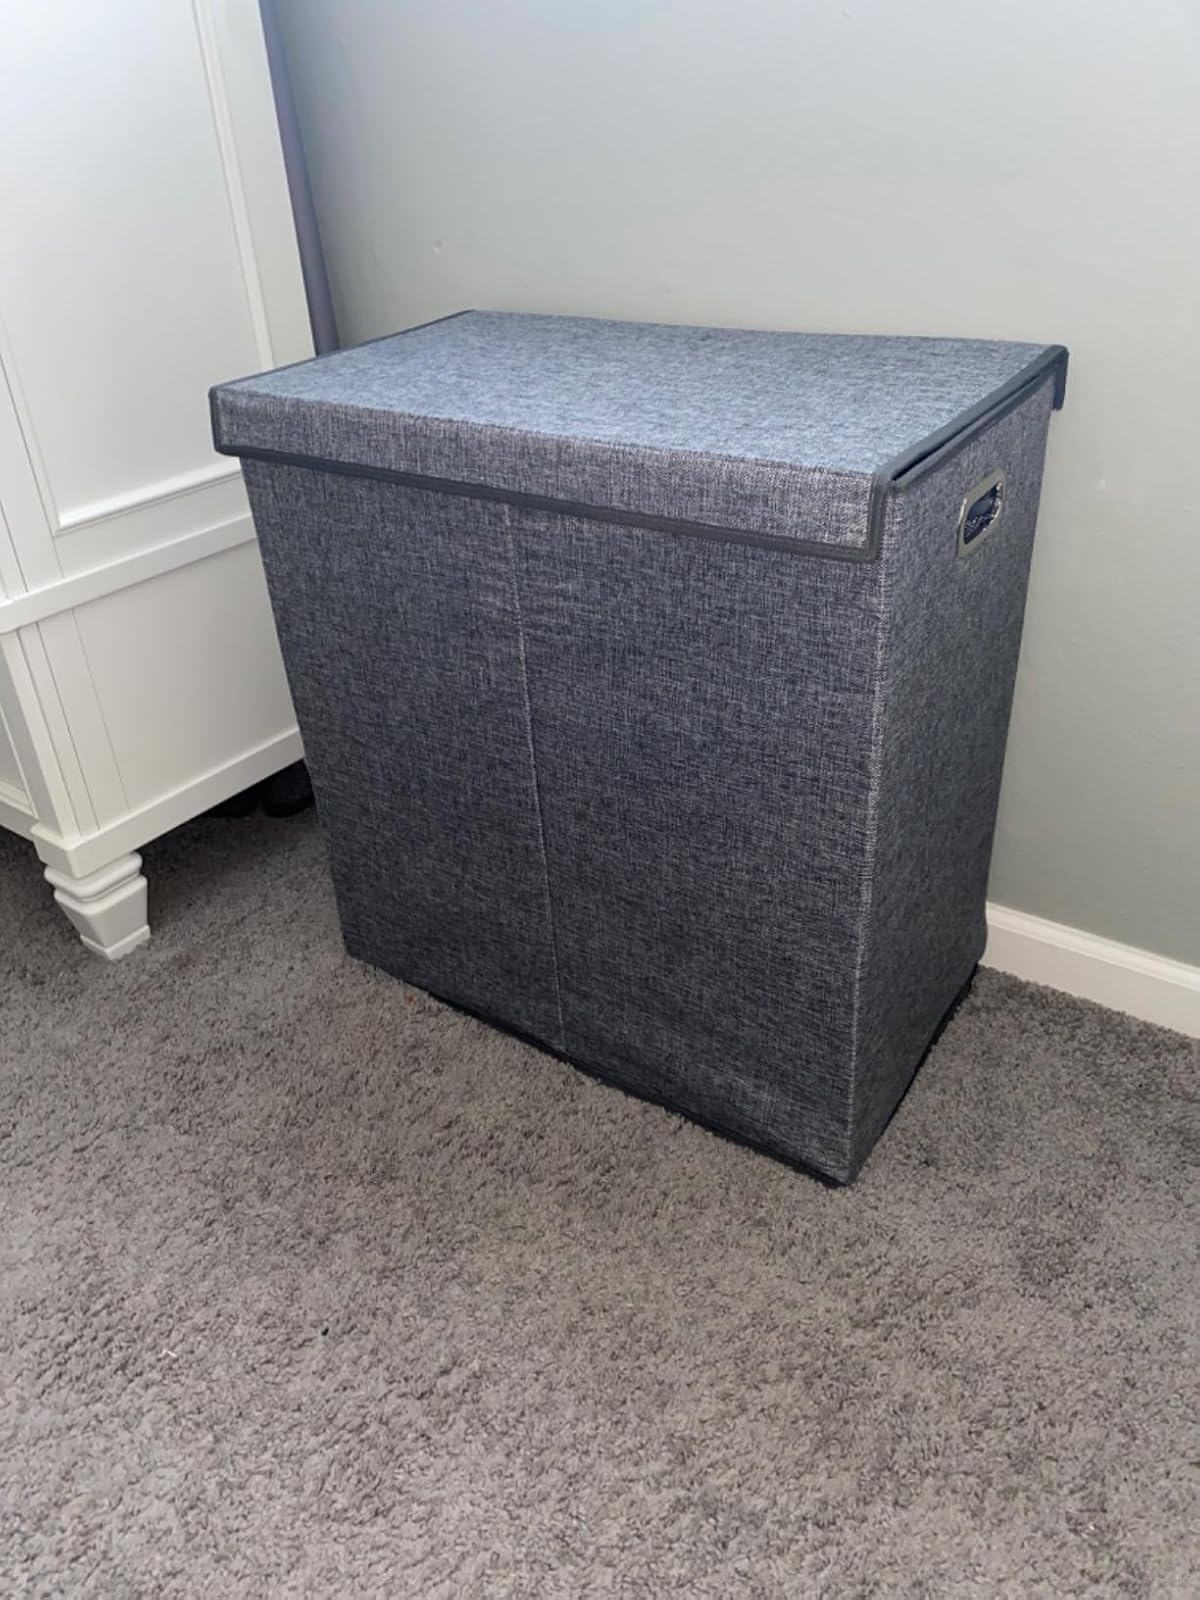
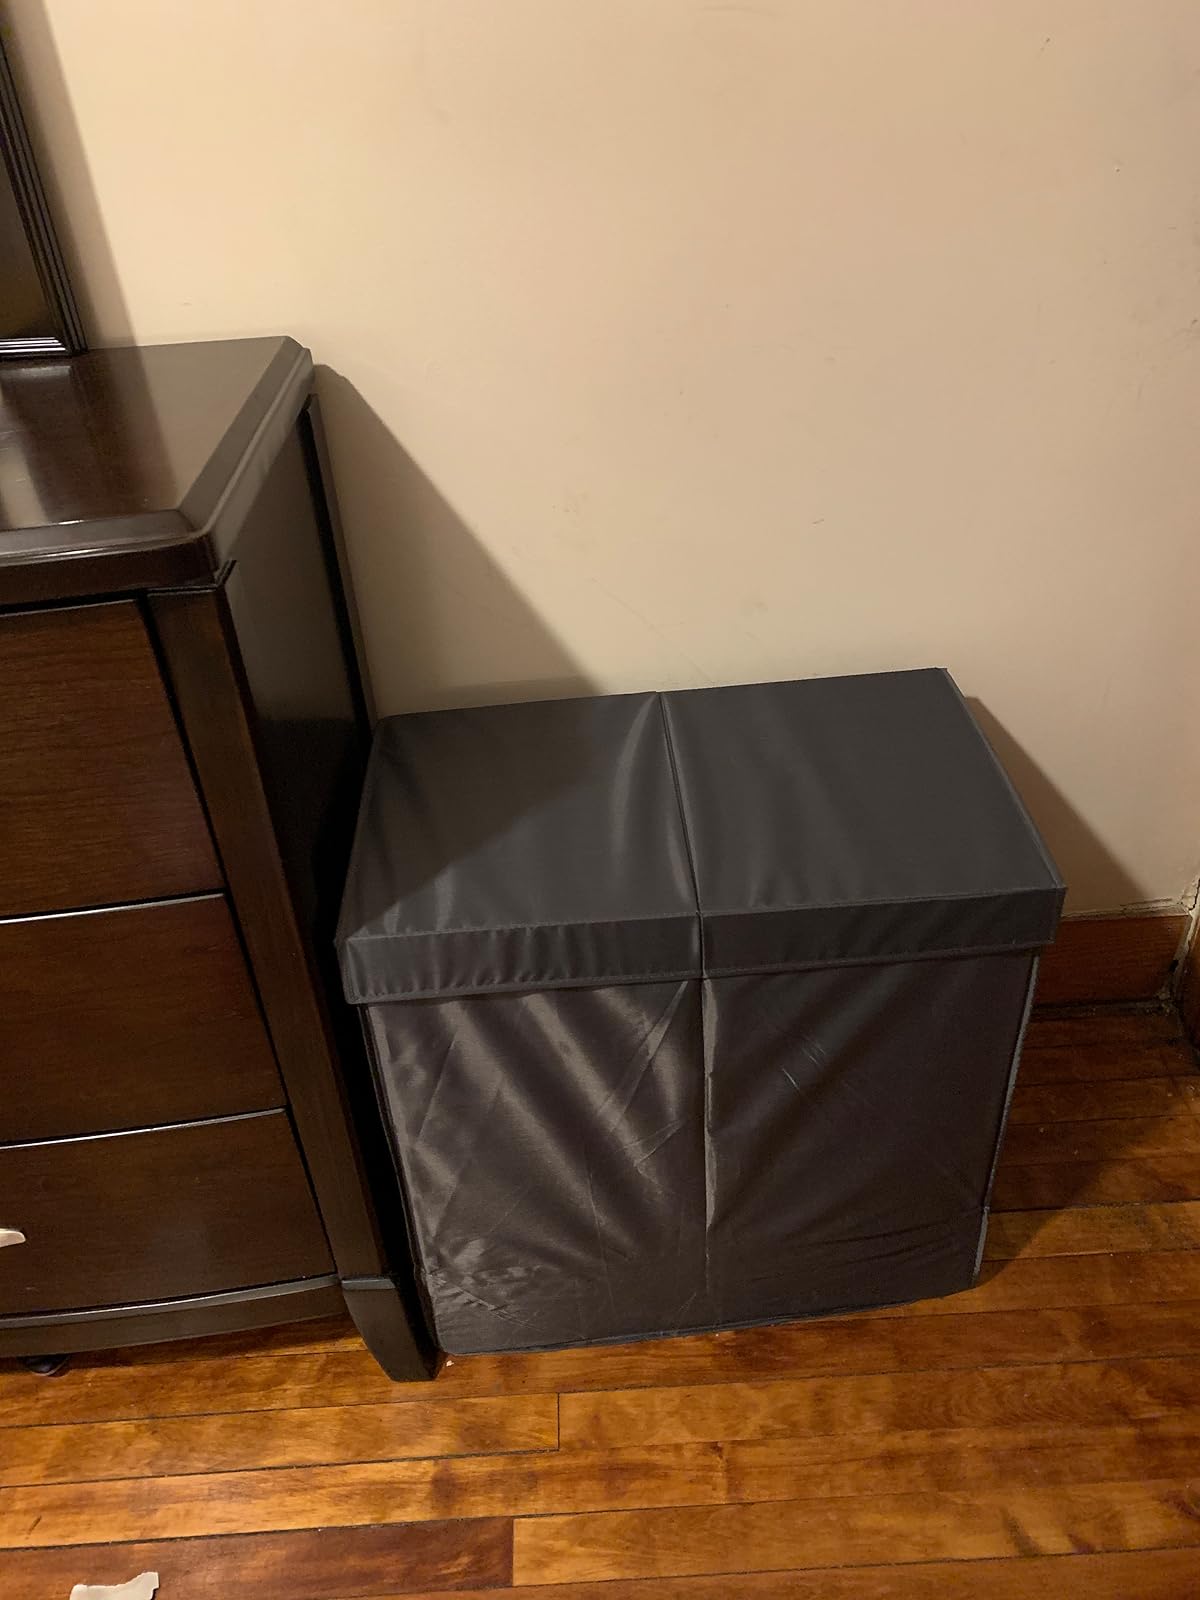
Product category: items_hamper
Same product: yes